Agriculture in Switzerland

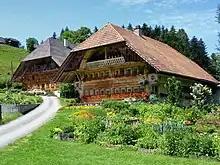
Late 18th century farmhouses in the Emmental

Population growth, higher than the European average (doubling in 1700 and almost tripling in 1800 from 1500), was a challenge for agriculture. In early modern times, many new lands were opened up and more intensive methods were adopted. At the end of the 16th century already, on the southern edge of the Plateau, the rotation was supplemented or even replaced by an intensive grassland/cereal crop rotation, which caused new conflicts related to usage rights. In many areas of open land the production of grain increased in proportion to the population, as is shown, for example, by the tripling of the yield of tithes at Lucerne between 1500 and 1700. But where animal husbandry and protoindustry dominated, grain had to be imported from southern Germany or northern Italy. The population boom did not go without leading to fragmentation of property, multiplication of peasants lacking land, repeated famines, misery, increased cost of land and agricultural debt.